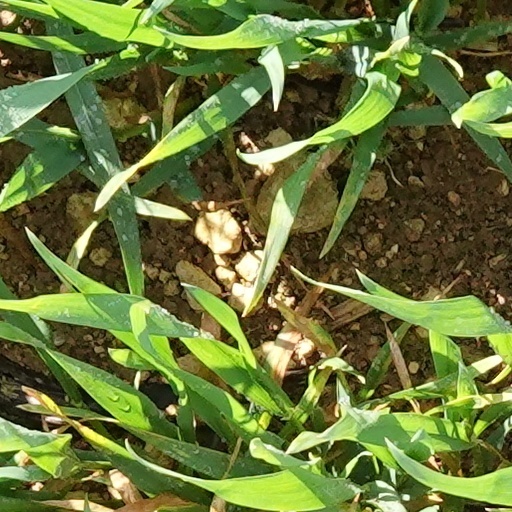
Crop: wheat